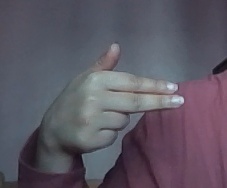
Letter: ghain